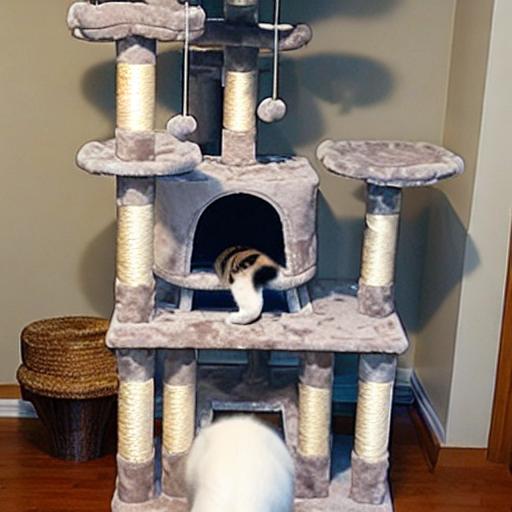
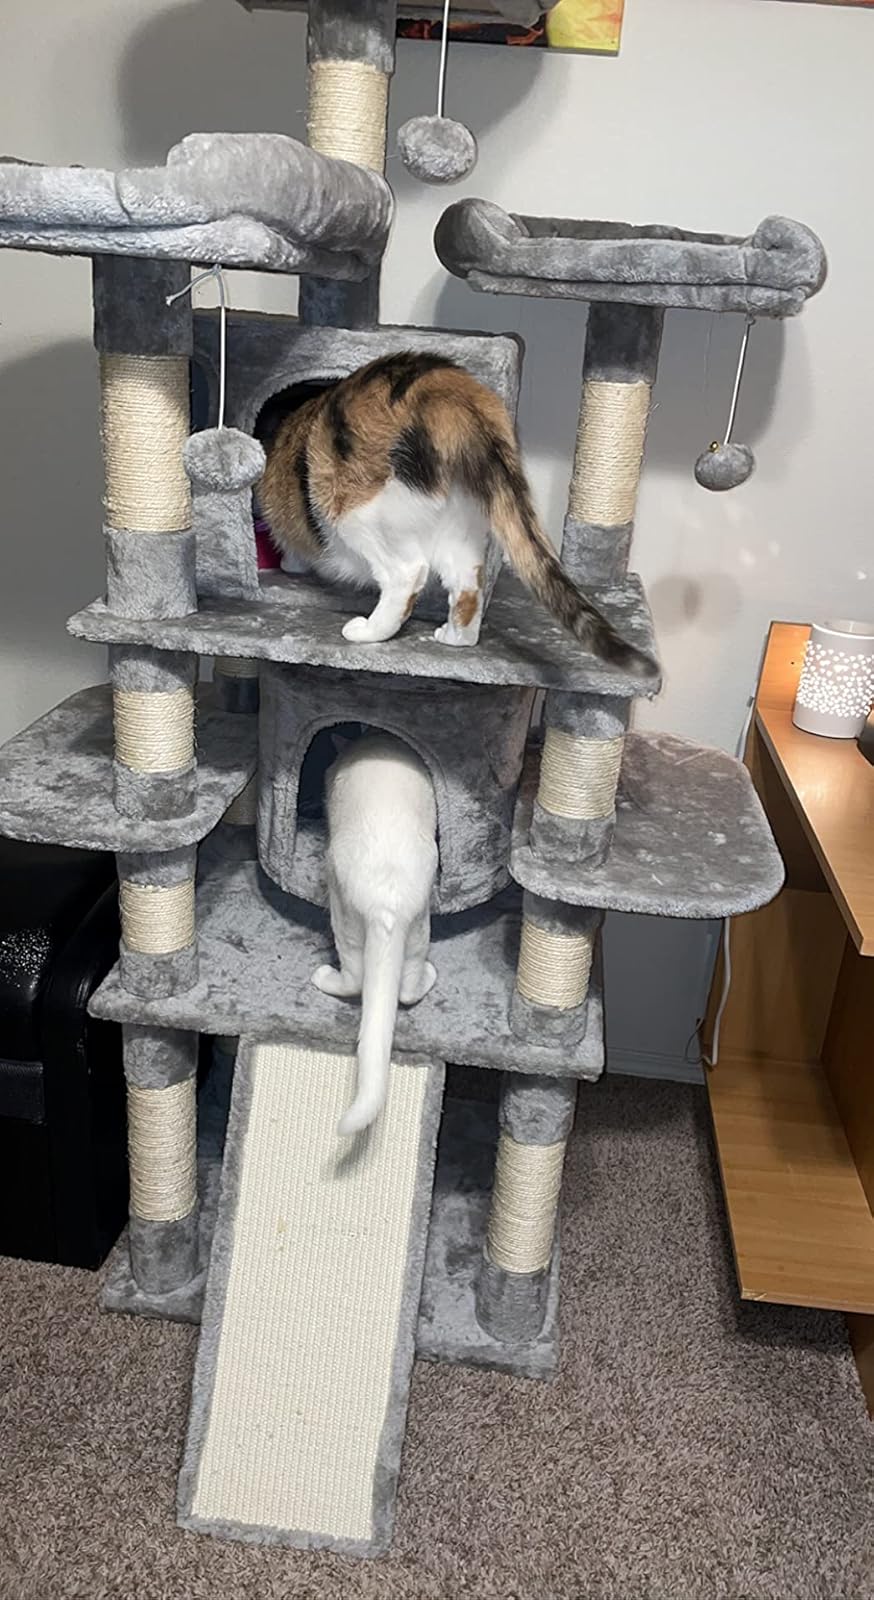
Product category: items_cat tree
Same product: no